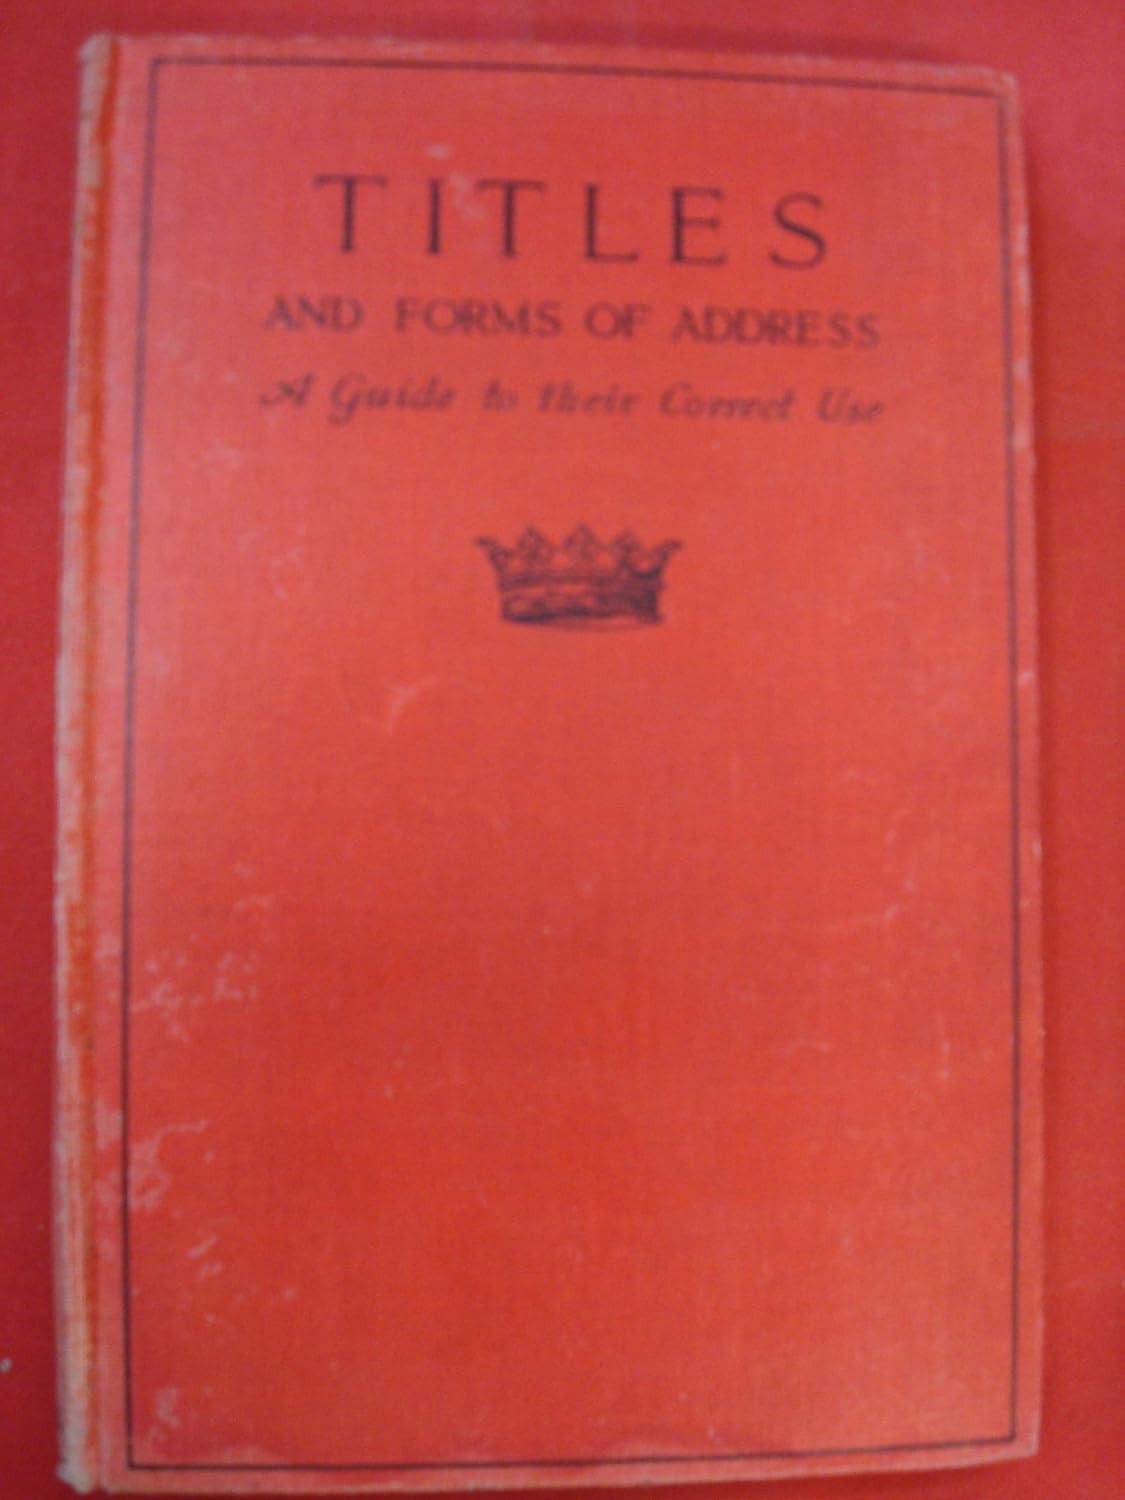
Hartser G2912 Screen S7 Glass 15131
Category: Cell Phones & Accessories
G2912 Hartser screen S7 glass 15131
Features: Screen